Brant Pinvidic

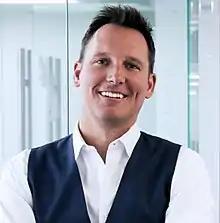
Brant Pinvidic

Brant Pinvidic is a Canadian film director and television producer, best known for "Why I'm Not on Facebook", "Why I'm Not on Pokemon GO", "Bar Rescue" and "Extreme Weight Loss". He is the CEO of INvelop Entertainment, host of the podcast "Why I'm Not... With Brant Pinvidic", based on the film series of the same name, and a contributing writer for Forbes.